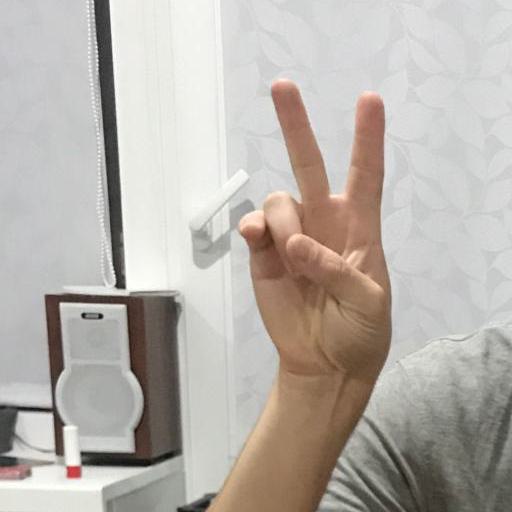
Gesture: peace